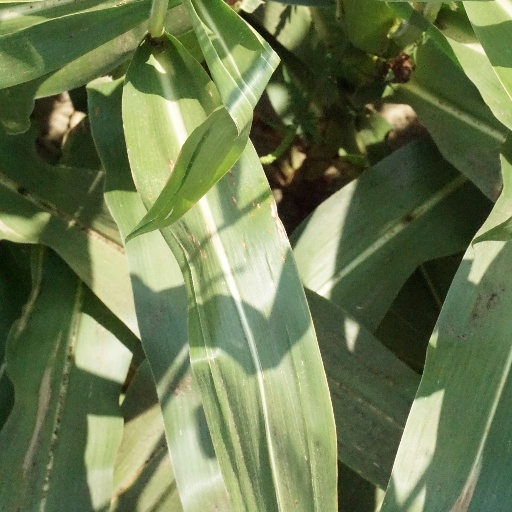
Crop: maize; corn